Great Food Hall

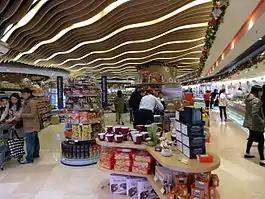
Great Food Hall in Pacific Place

Great Food Hall is a supermarket founded in 2000 in Hong Kong. It is owned by AS Watson, a wholly owned subsidiary of Hutchison Whampoa Limited. It has a branch in Pacific Place, Admiralty, which was opened in 2000 based on the re-decoration of Park'n Shop, Great's sister company. Its main customers are middle-class families. There is also a Triple O's burger restaurant, a café with food, and an ice cream stand inside the store.